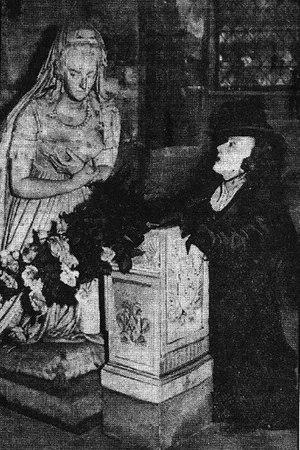
Cécile Sorel fleurissant l'orant de la reine Marie-Antoinette, en la basilique Saint-Denis, le 16 octobre 1941. La photographie fut publiée pour la première fois en une du journal Le Matin (numéro du 17 octobre 1941) avec la légende suivante
Céline Émilie Seurre, dite Cécile Sorel, comtesse de Ségur par son mariage, née le 7 septembre 1873 à Paris et morte le 3 septembre 1966 à Trouville-sur-Mer, est une comédienne française. Jouissant d'une très grande popularité, elle côtoie les plus grandes personnalités de son temps, au nombre desquelles Clemenceau, Rostand, Guitry... Reine des planches, ses apparitions publiques, le plus souvent dans des costumes extravagants, font à son époque sensation.